2010s global surveillance disclosures

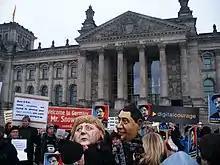
Lawyers and judges protest boundless monitoring at PRISM debate in Germany, 18 November 2013

According to research by "Süddeutsche Zeitung" and TV network NDR the mobile phone of former German chancellor Gerhard Schröder was monitored from 2002 onward, reportedly because of his government's opposition to military intervention in Iraq. The source of the latest information is a document leaked by Edward Snowden. The document, containing information about the National Sigint Requirement List (NSRL), had previously been interpreted as referring only to Angela Merkel's mobile. However, "Süddeutsche Zeitung" and NDR claim to have confirmation from NSA insiders that the surveillance authorisation pertains not to the individual, but the political post – which in 2002 was still held by Schröder. According to research by the two media outlets, Schröder was placed as number 388 on the list, which contains the names of persons and institutions to be put under surveillance by the NSA.